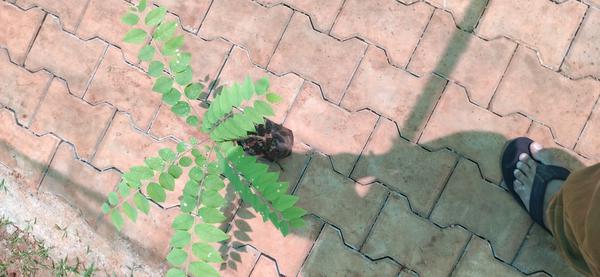
Plant: Amla